Spencer Stone

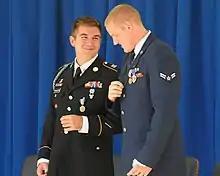
Stone (right) and childhood friend Alek Skarlatos (left) at a ceremony in The Pentagon courtyard in September 2015.

After the event, Stone, Skarlatos and Sadler received international attention for their actions in preventing the attack. French president François Hollande awarded Stone, his friends Alek Skarlatos and Anthony Sadler, as well as British businessman Chris Norman, France's highest decoration, Knights of the Legion of Honour ("Chevaliers de la Légion d'honneur"). Hollande said the men "faced [off] with terror" and that they "gave us a lesson in courage, in will, and therefore in hope". French Interior Minister Bernard Cazeneuve praised them for their bravery, as did then-British Prime Minister David Cameron.